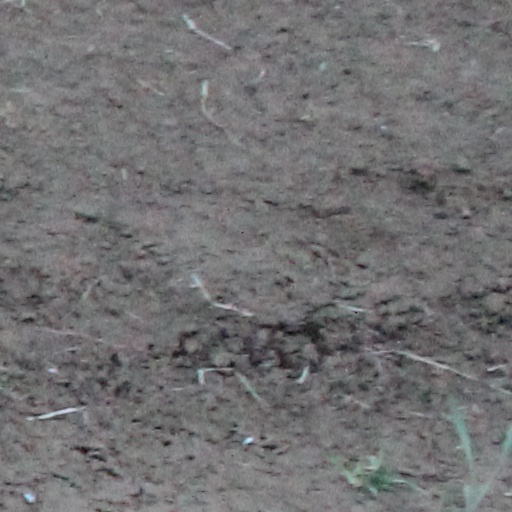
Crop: wheat